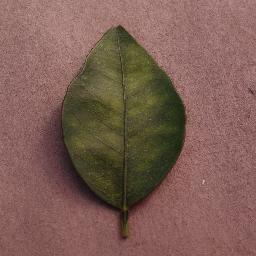
Label: Orange___Haunglongbing_(Citrus_greening)